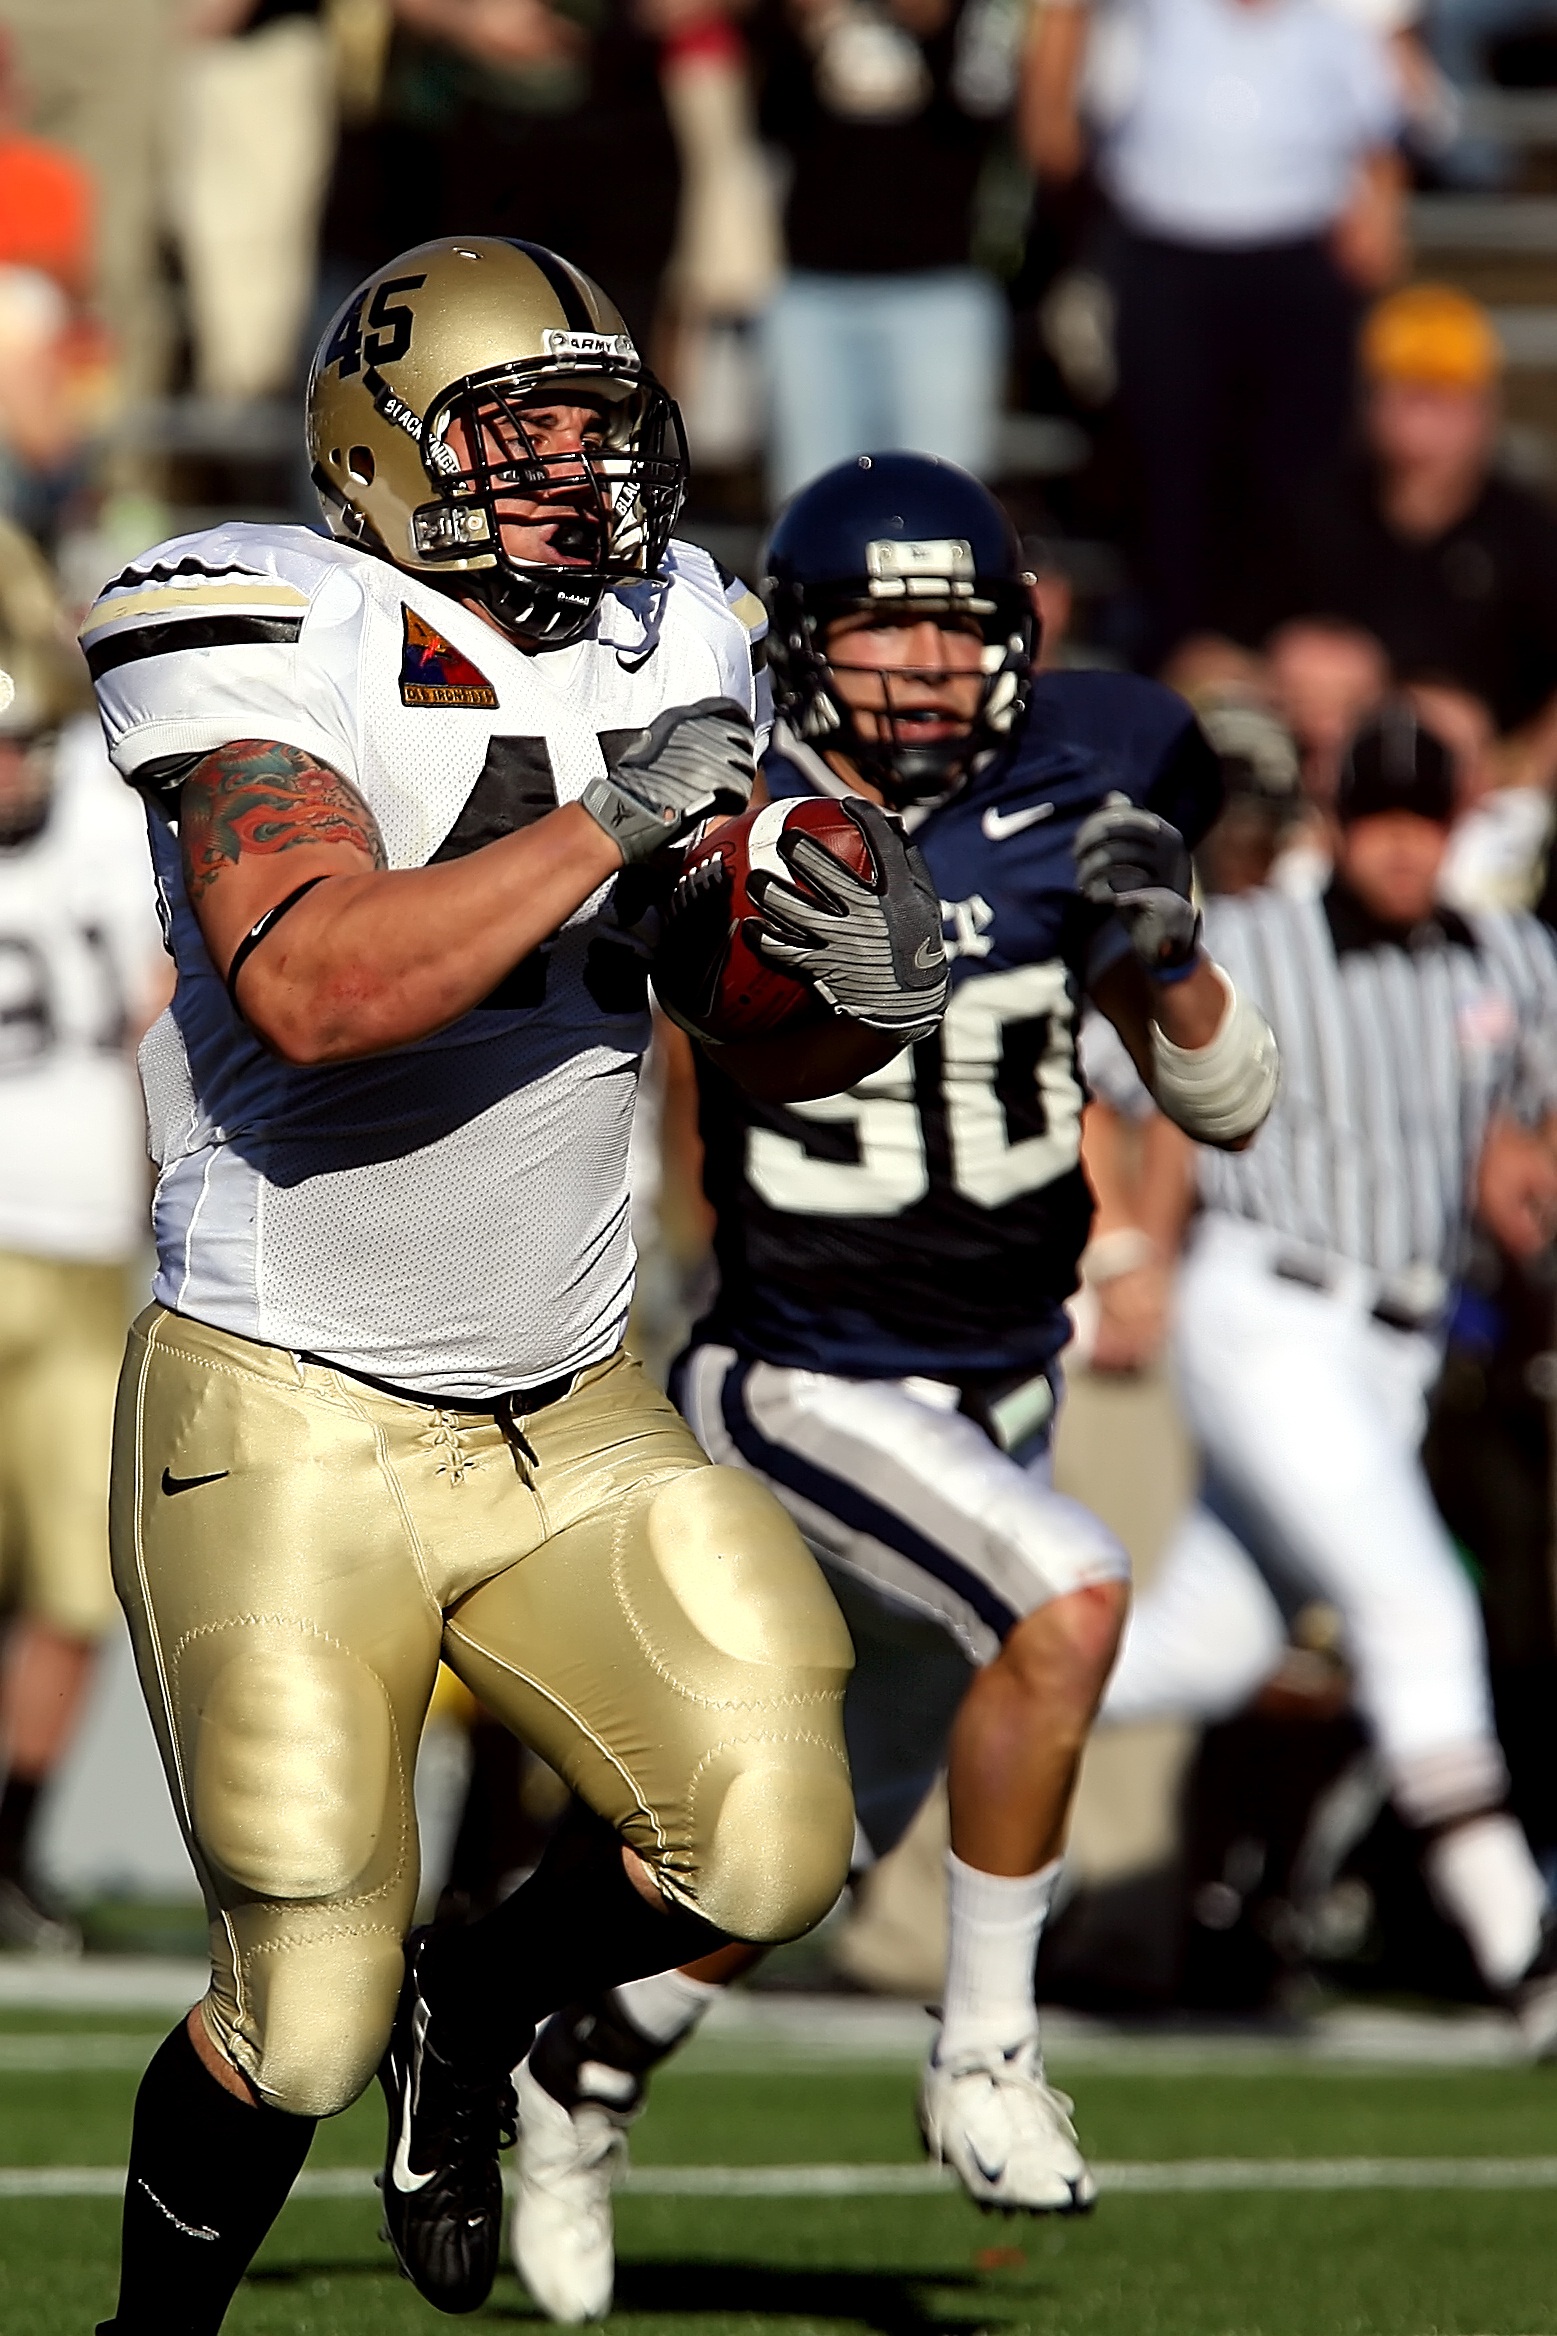
man, sport, field, game, play, run, athletic, action, soccer, runner, football, player, muscular, muscle, competition, team, american football, sports, helmet, ball, uniform, championship, strong, college, athlete, referee, strength, powerful, touchdown, tackle, football player, american football player, football american, offense, ball carrier, running back, ball game, football game, college football, pigskin, sports official, ncaa, fullback, canadian football, football equipment and supplies, gridiron football